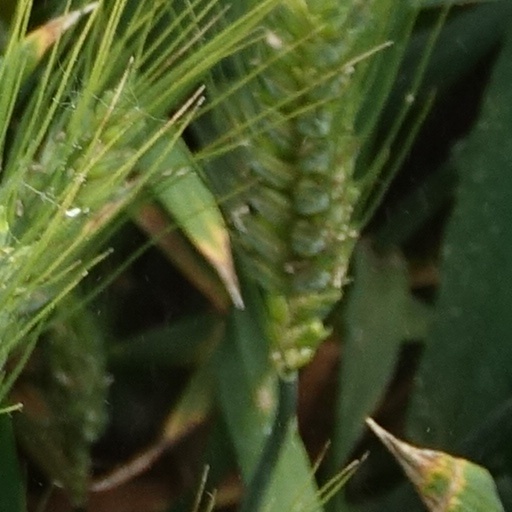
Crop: wheat